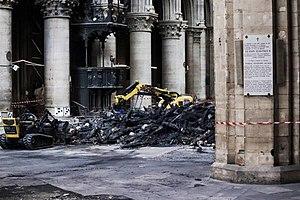
Notre-Dame de Paris